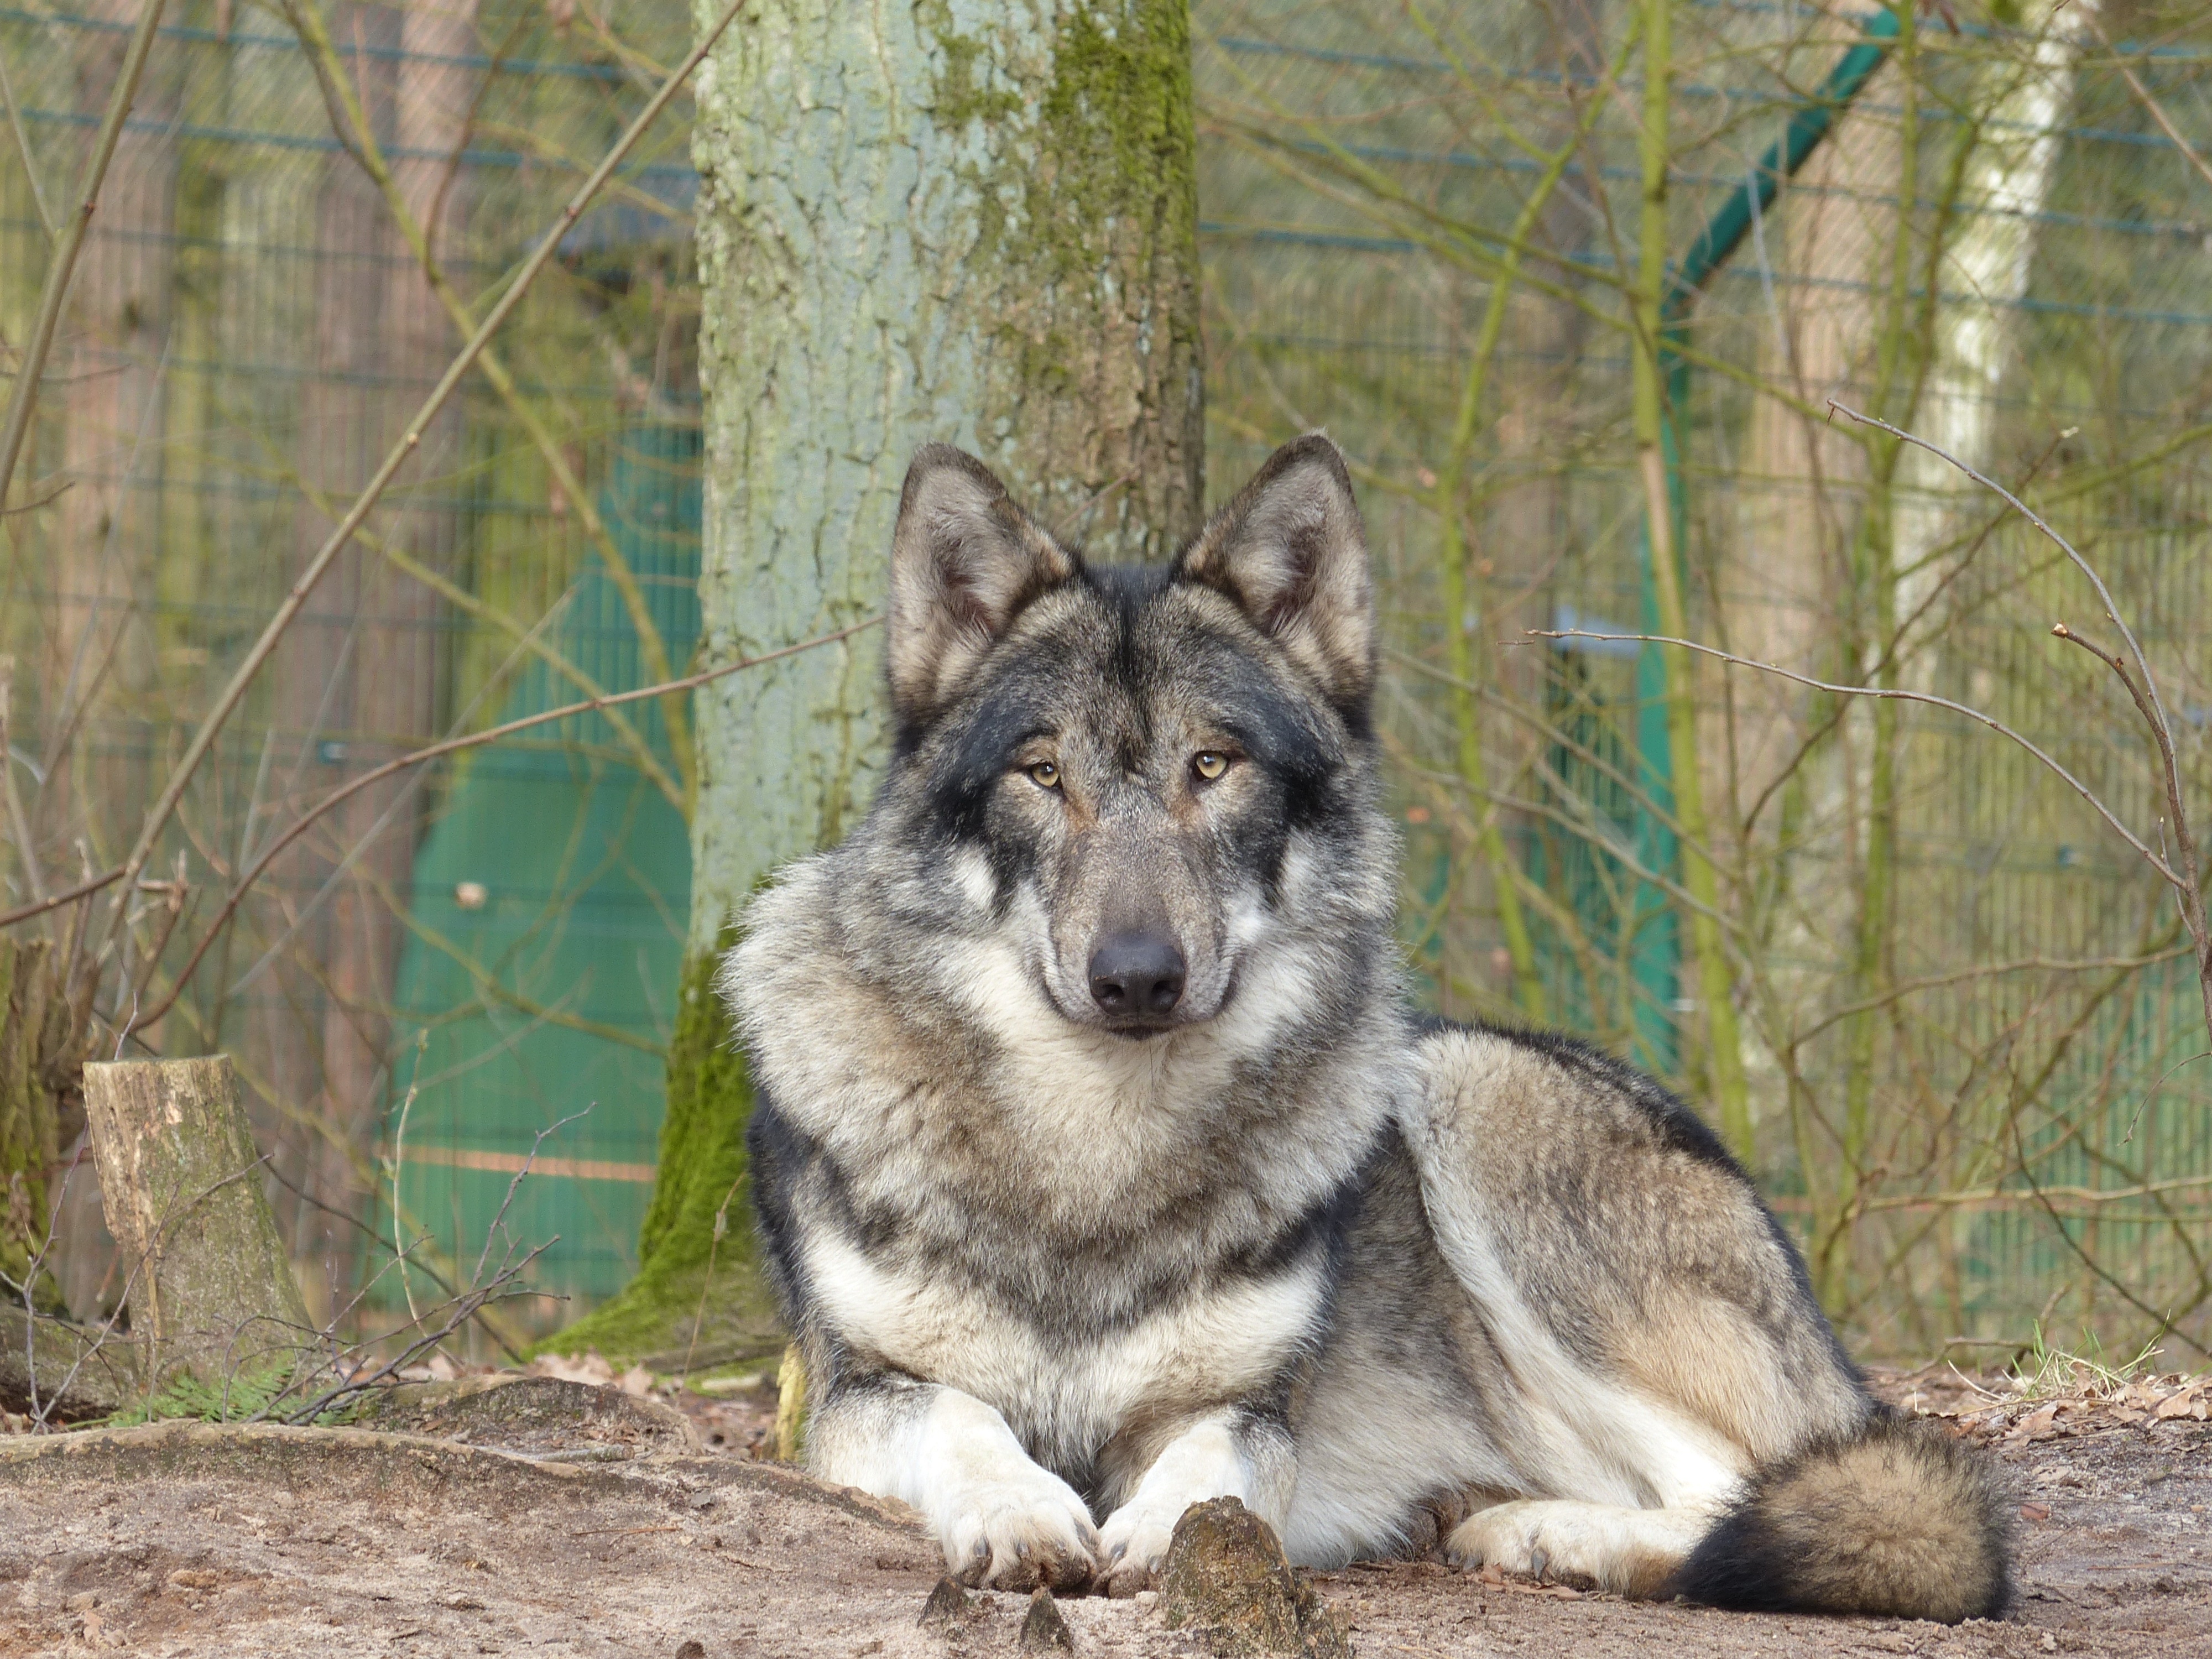
nature, dog, animal, wild, mammal, wolf, predator, wild animal, vertebrate, wildlife park, pack animal, alaskan malamute, shikoku, dog like mammal, red wolf, saarloos wolfdog, wolfdog, czechoslovakian wolfdog, dog breed group, greenland dog, east siberian laika, west siberian laika, j mthund, canis lupus tundrarum, dog crossbreeds, tamaskan dog, norwegian elkhound, northern inuit dog, native american indian dog